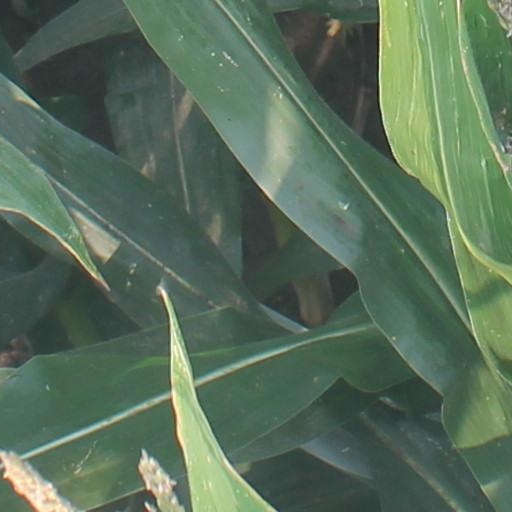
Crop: maize; corn